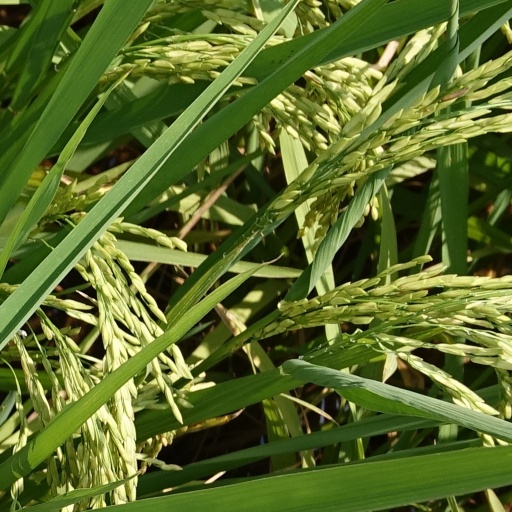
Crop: rice